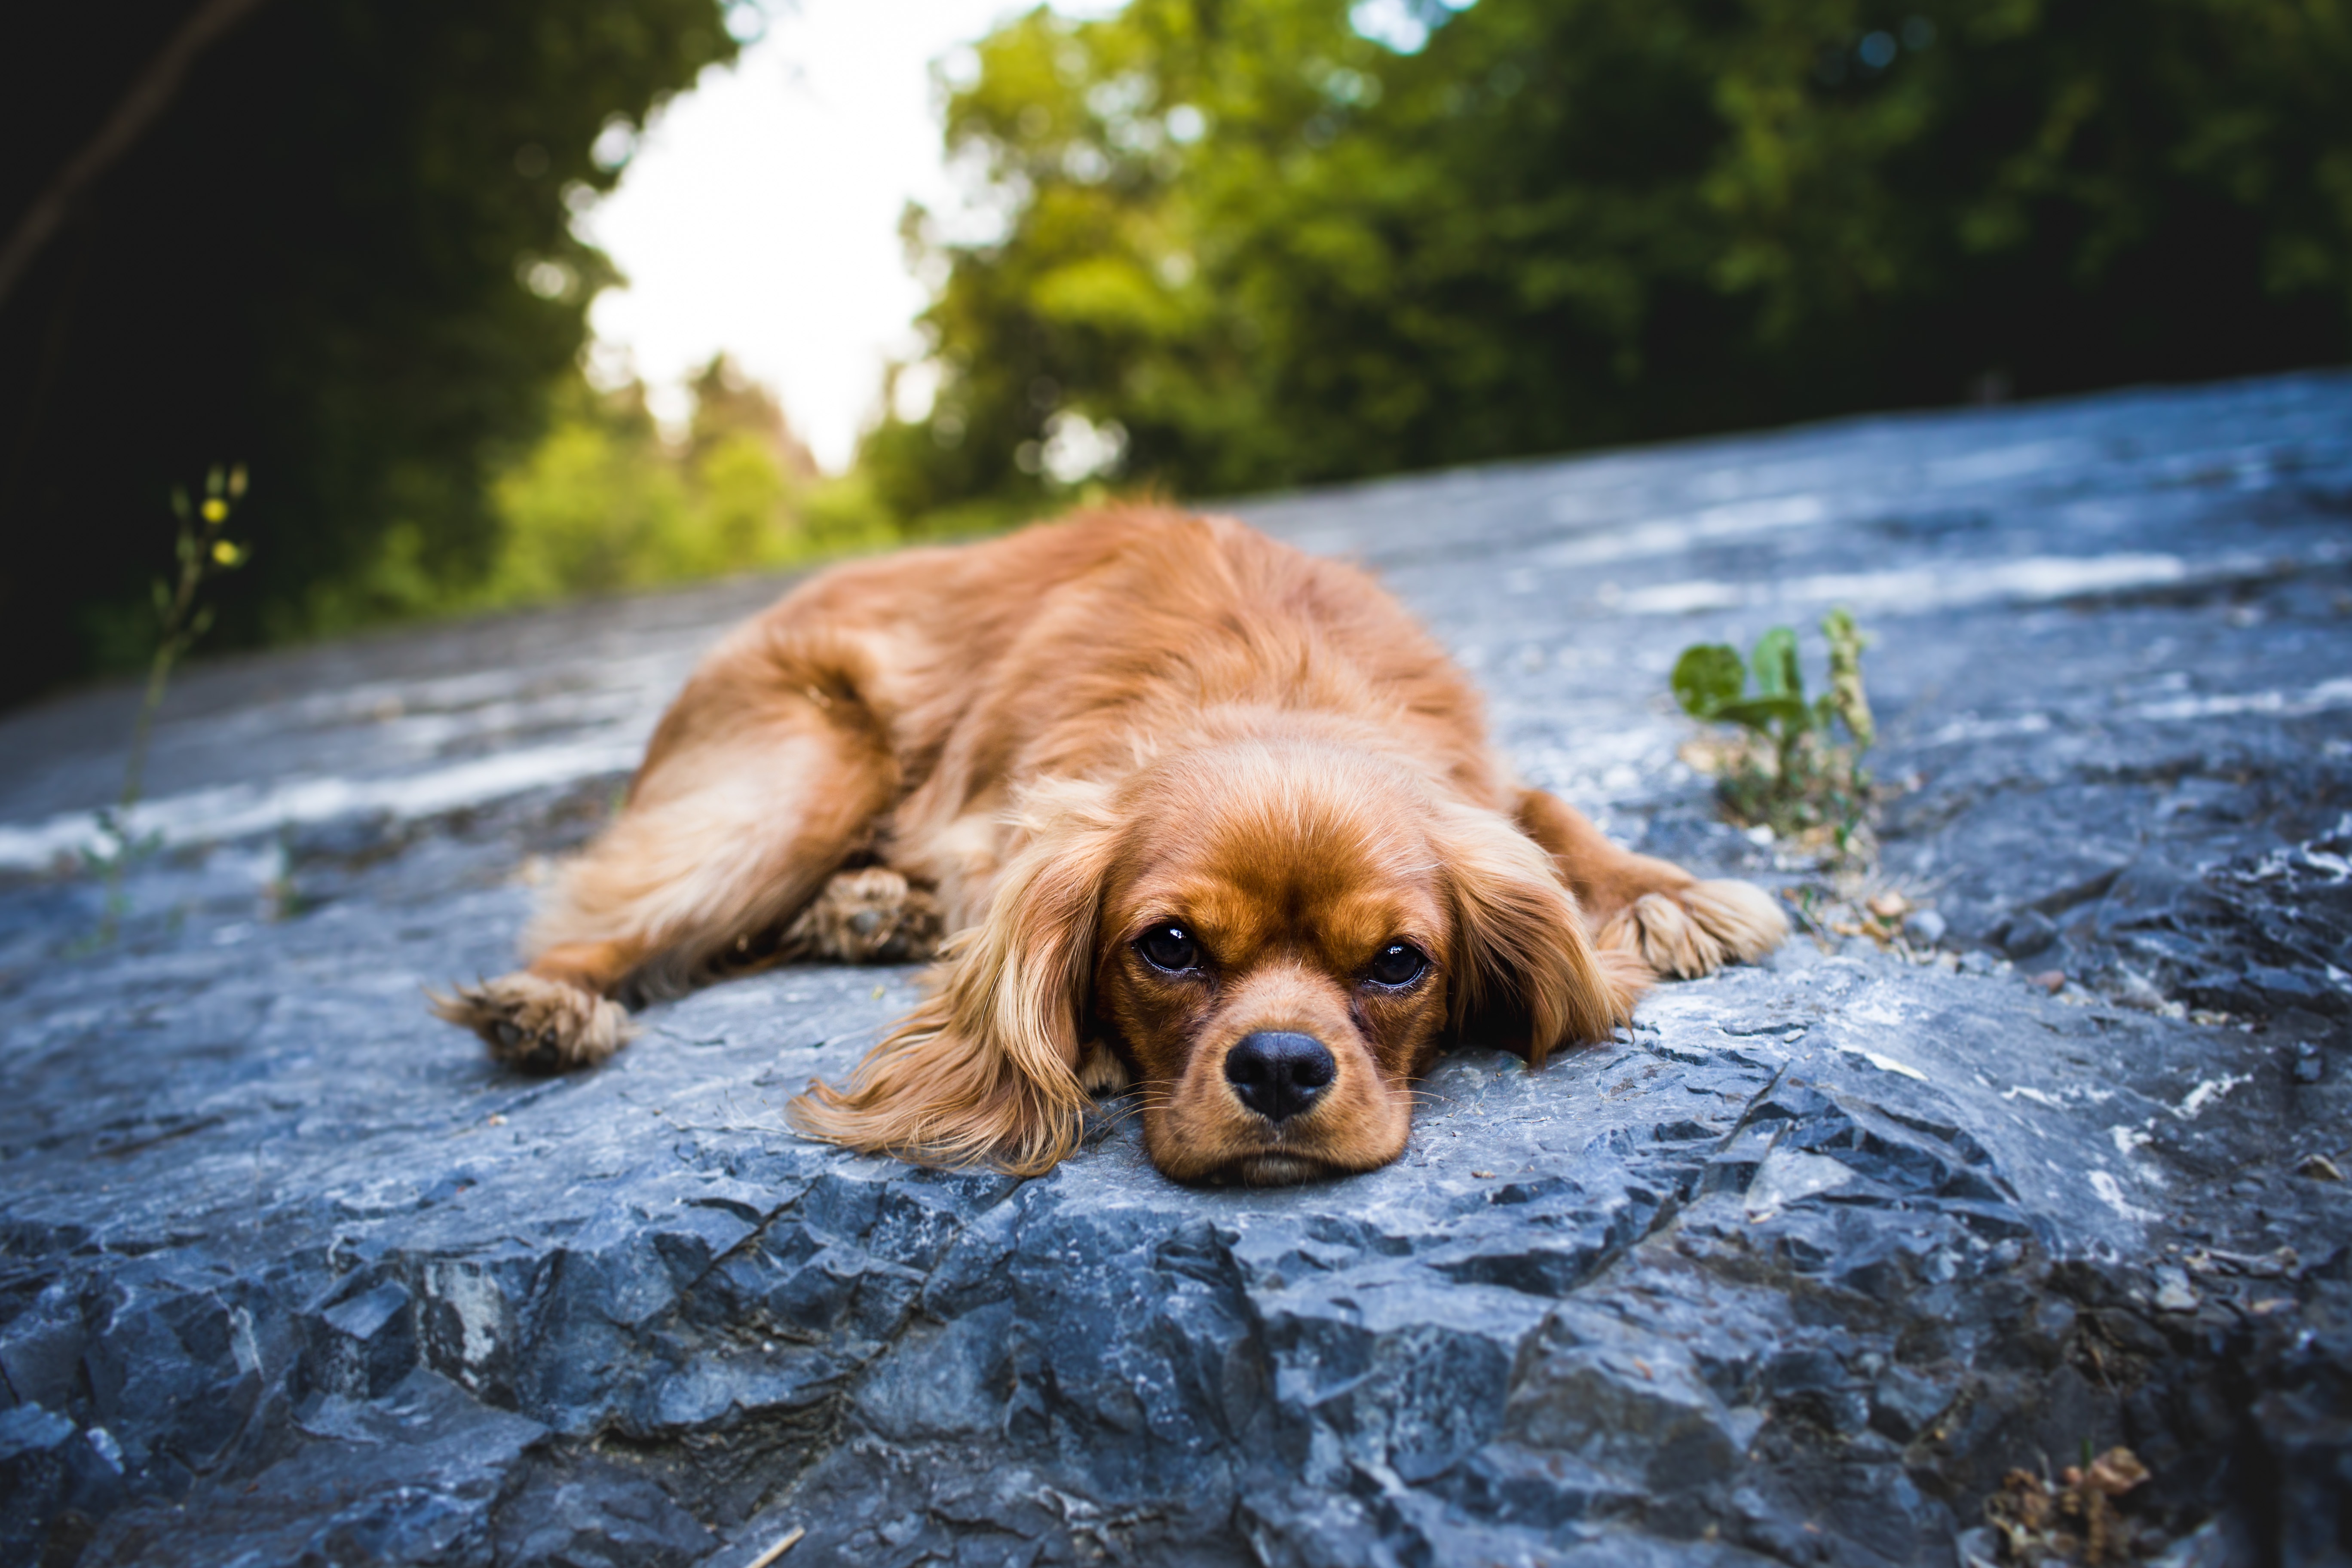
puppy, dog, mammal, spaniel, vertebrate, cavalier king charles spaniel, dog like mammal, english cocker spaniel, tibetan spaniel